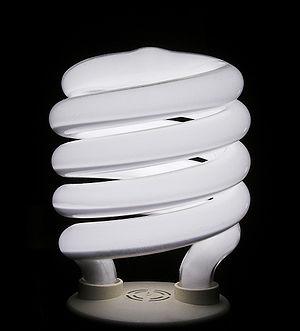
L'efficience est la consommation des ressources utilisées dans la production d'un résultat. C'est un composant important de la mesure de la performance. On parle parfois d'efficience matérielle.